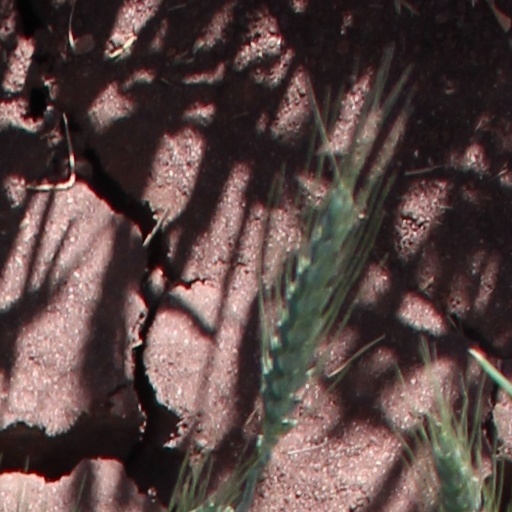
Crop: wheat